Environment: real
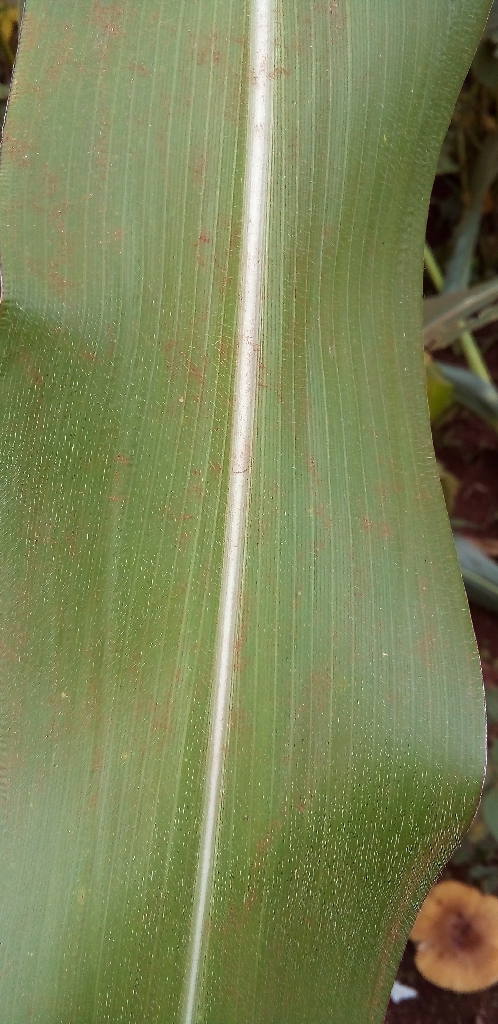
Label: healthy